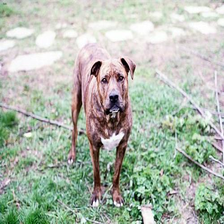
Species: dog
Breed: american pit bull terrier